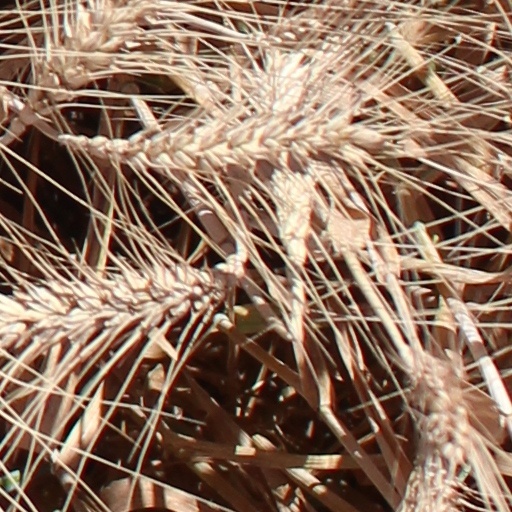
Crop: wheat